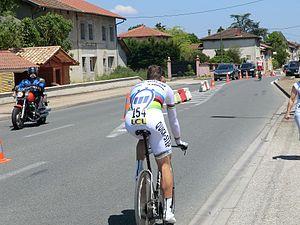
Critérium du Dauphiné 2013